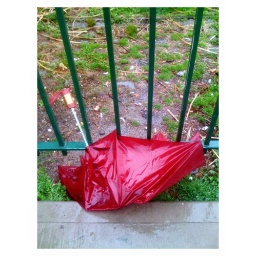
Caught in Green fence of The Amazing Garden on Columbia street